Seub Nakhasathien

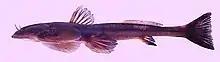
Oreoglanis nakasathiani

The Oreoglanis nakasathiani is one of the eight new kinds of genus Oreoglanis found in Chiang Dao Wildlife Sanctuary, Chiang Mai Province by Chavalit Vidhayanon, an expert in fresh-water fish, together with H.H. Ng and Passakorn Saenjundaeng. The fish was named in honour of Seub for his dedication to the wildlife and forests in Thailand.